Kōriyama-shuku Honjin

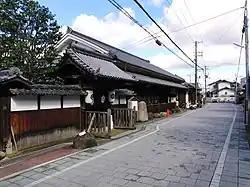
Kōriyama-shuku Honjin

The is a surviving Edo Period "honjin" complex located in the city of Ibaraki, Osaka Prefecture in the Kansai region of Japan. The complex was designated a National Historic Site in 1948. It was also referred to as the after a large "Camellia japonica" tree by its main gate.